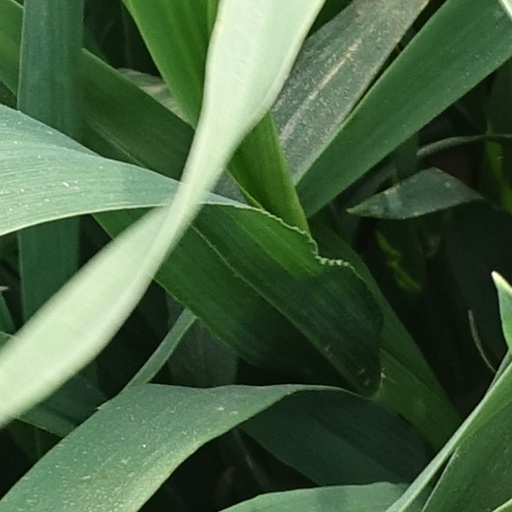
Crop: wheat